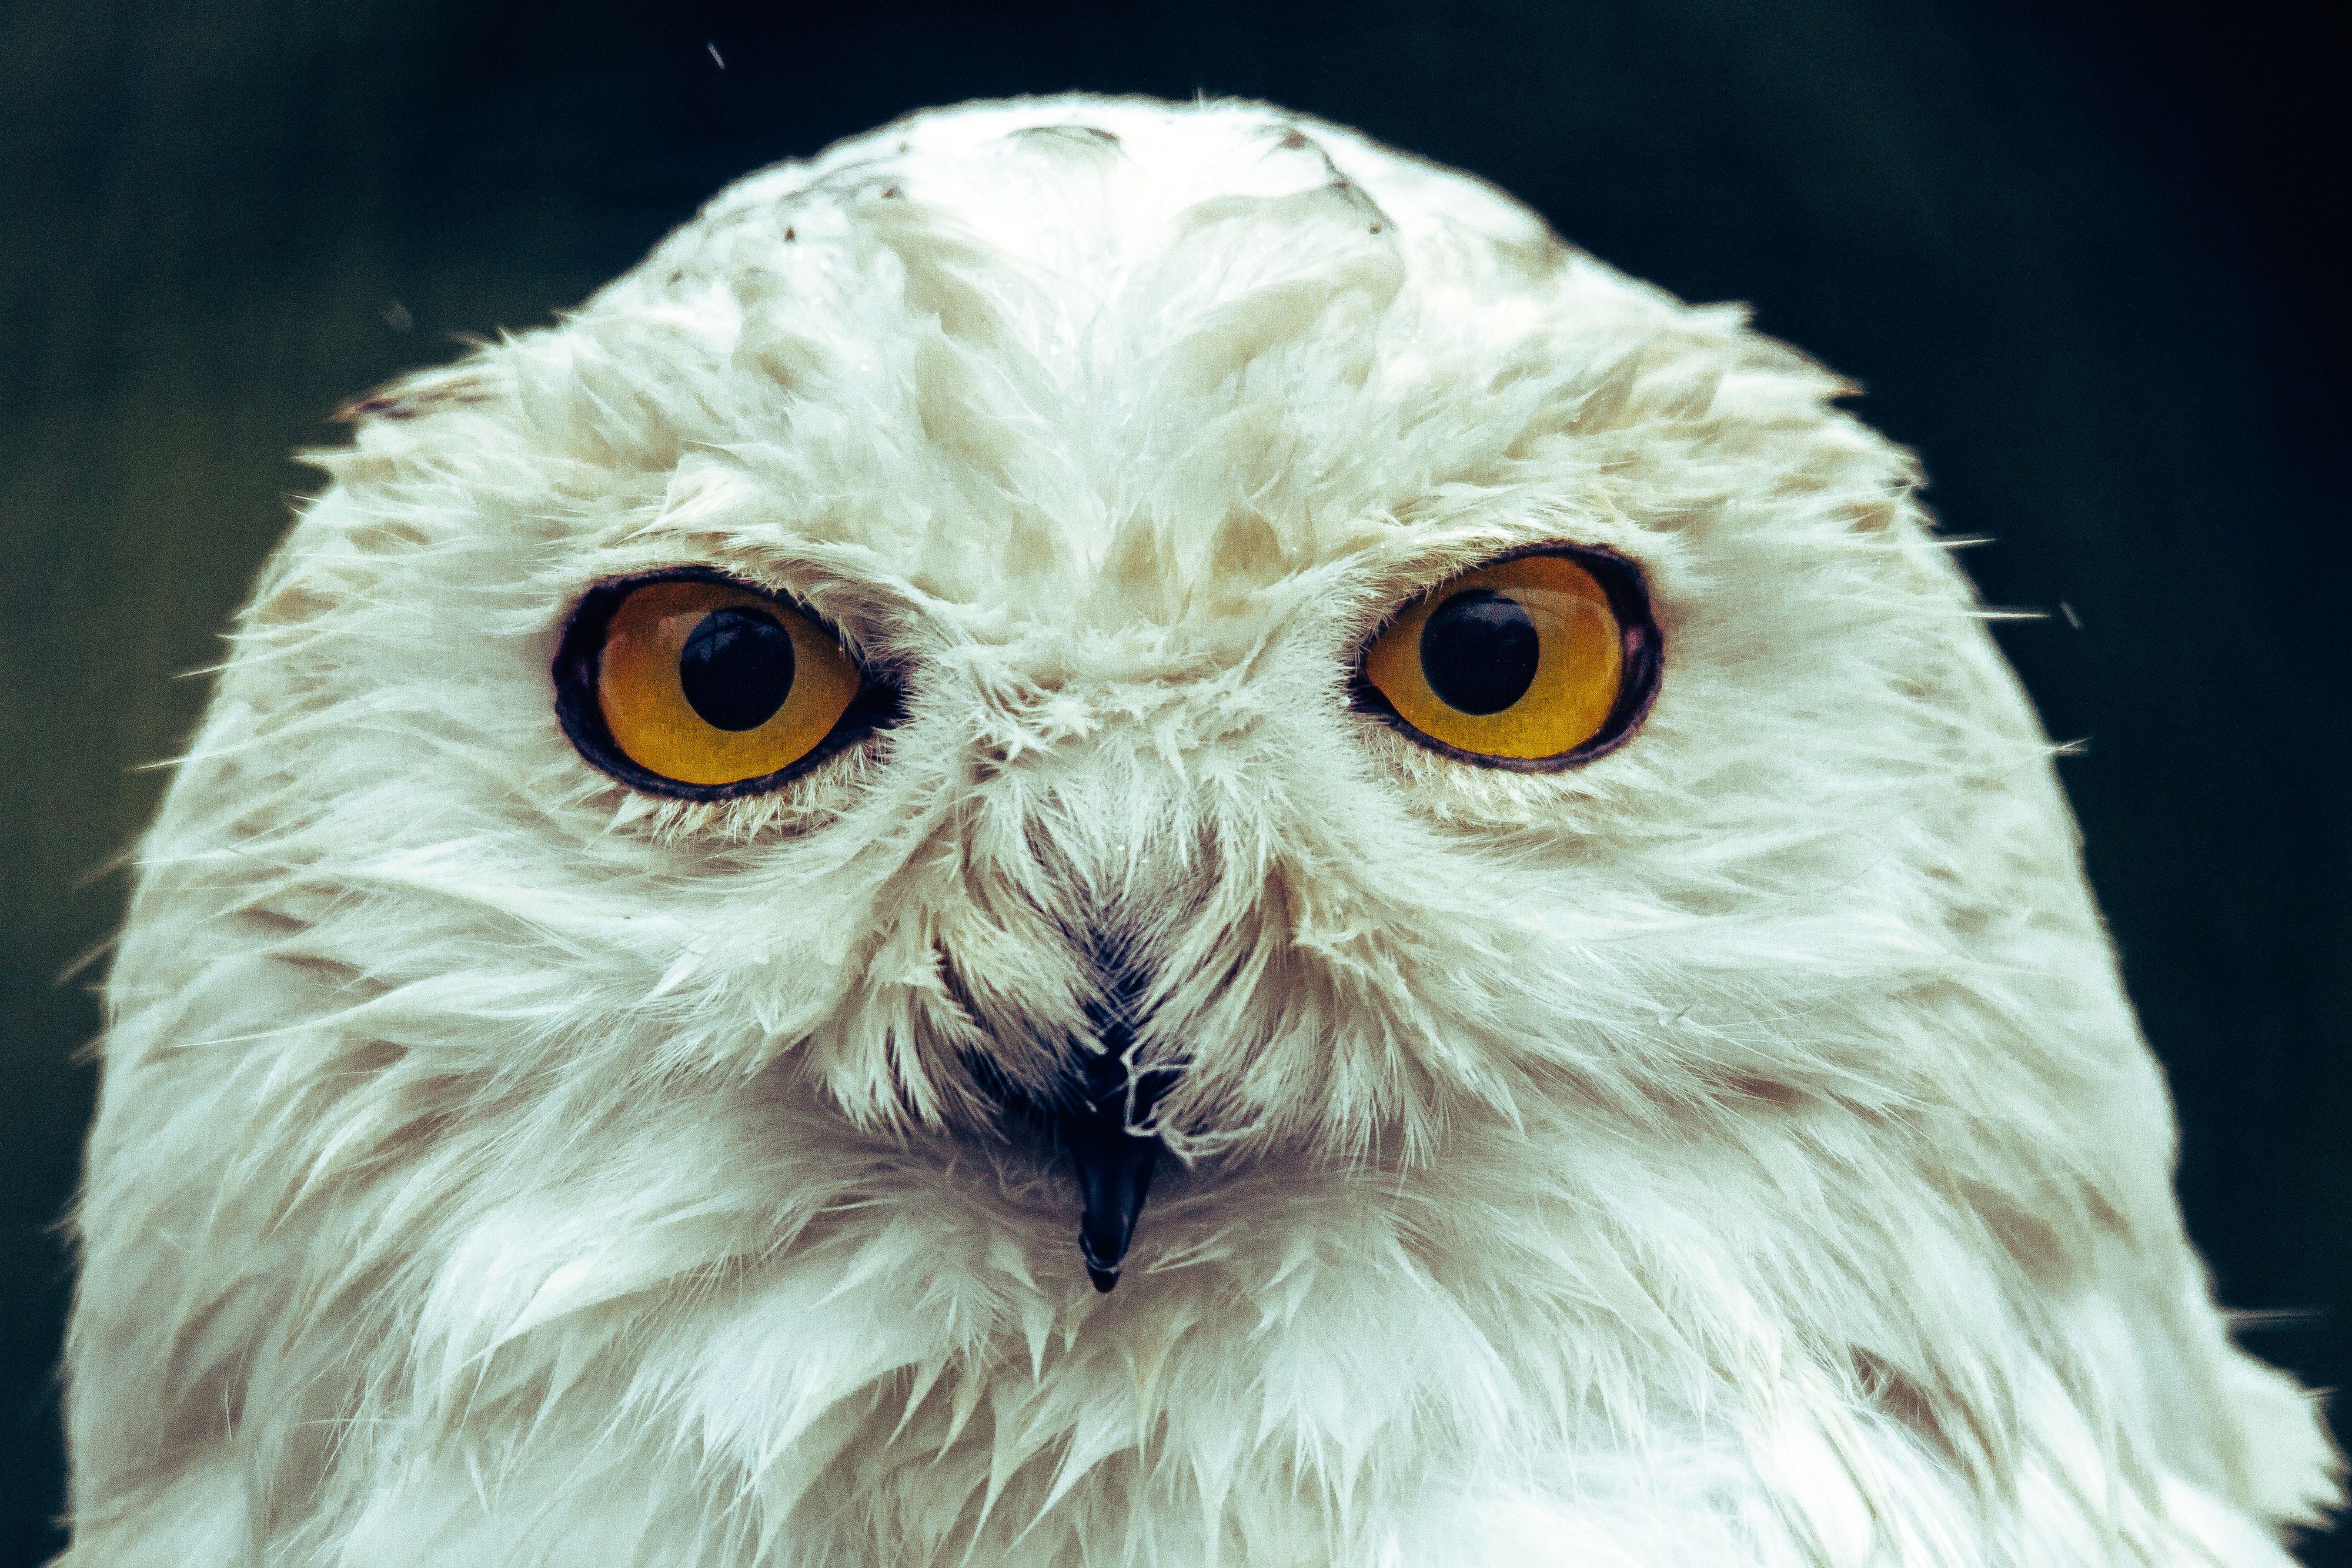
bird, wildlife, beak, owl, feather, fauna, bird of prey, close up, snout, eye, organism